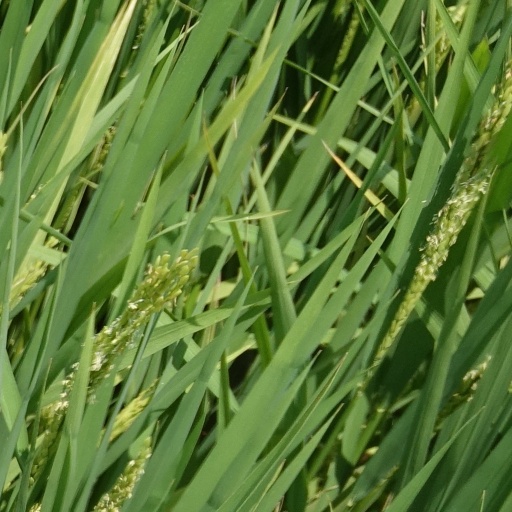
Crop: rice